St. Martin Parish, Louisiana

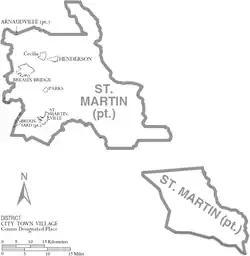
Map of St. Martin Parish, Louisiana With Municipal Labels

At the 2000 United States census, there were 48,583 people, 17,164 households, and 12,975 families residing in the parish. The population density was . There were 20,245 housing units at an average density of . The 2019 American Community Survey determined 53,732 people lived in St. Martin Parish. The median age of its population was 37.7, and 6.9% of its population were under 5 years of age; of the population aged 18 and older, they made up 75.7% of the population, and people aged 65 and older were 14.7% of the total population. By the 2020 United States census, there were 51,767 people, 19,749 households, and 13,960 families residing in the parish.